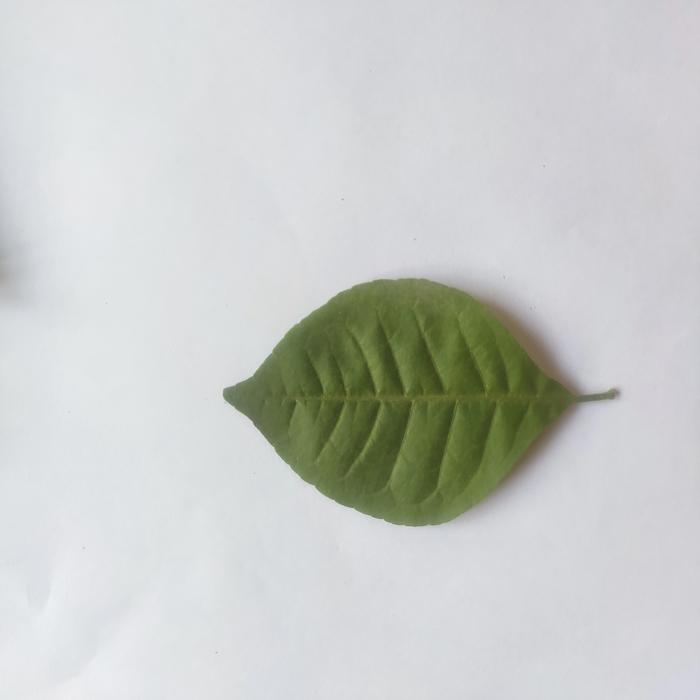
Crop: Aegle Marmelos
Leaf condition: Healthy_Leaf